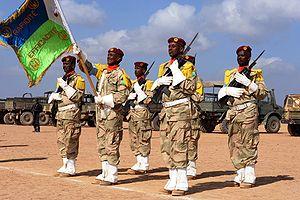
Le FAMAS, désigné comme « fusil d'assaut de 5,56 mm modèle F1 MAS » au sein de l’armée française, est un fusil d'assaut français de calibre 5,56 × 45 mm Otan de type bullpup, initialement fabriqué par la Manufacture d'armes de Saint-Étienne.